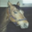
Label: horse